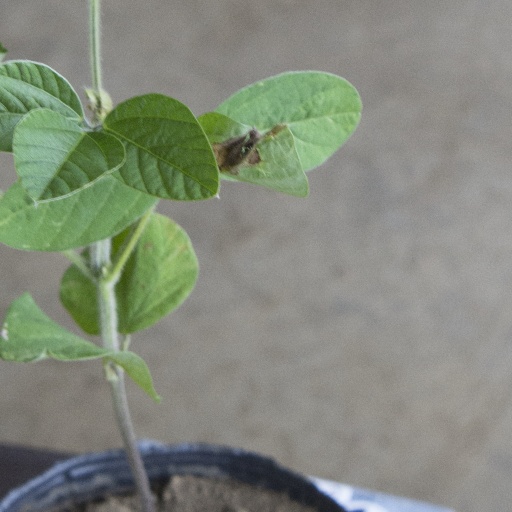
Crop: soybean